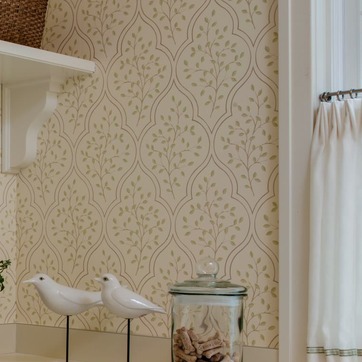
Material: wallpaper